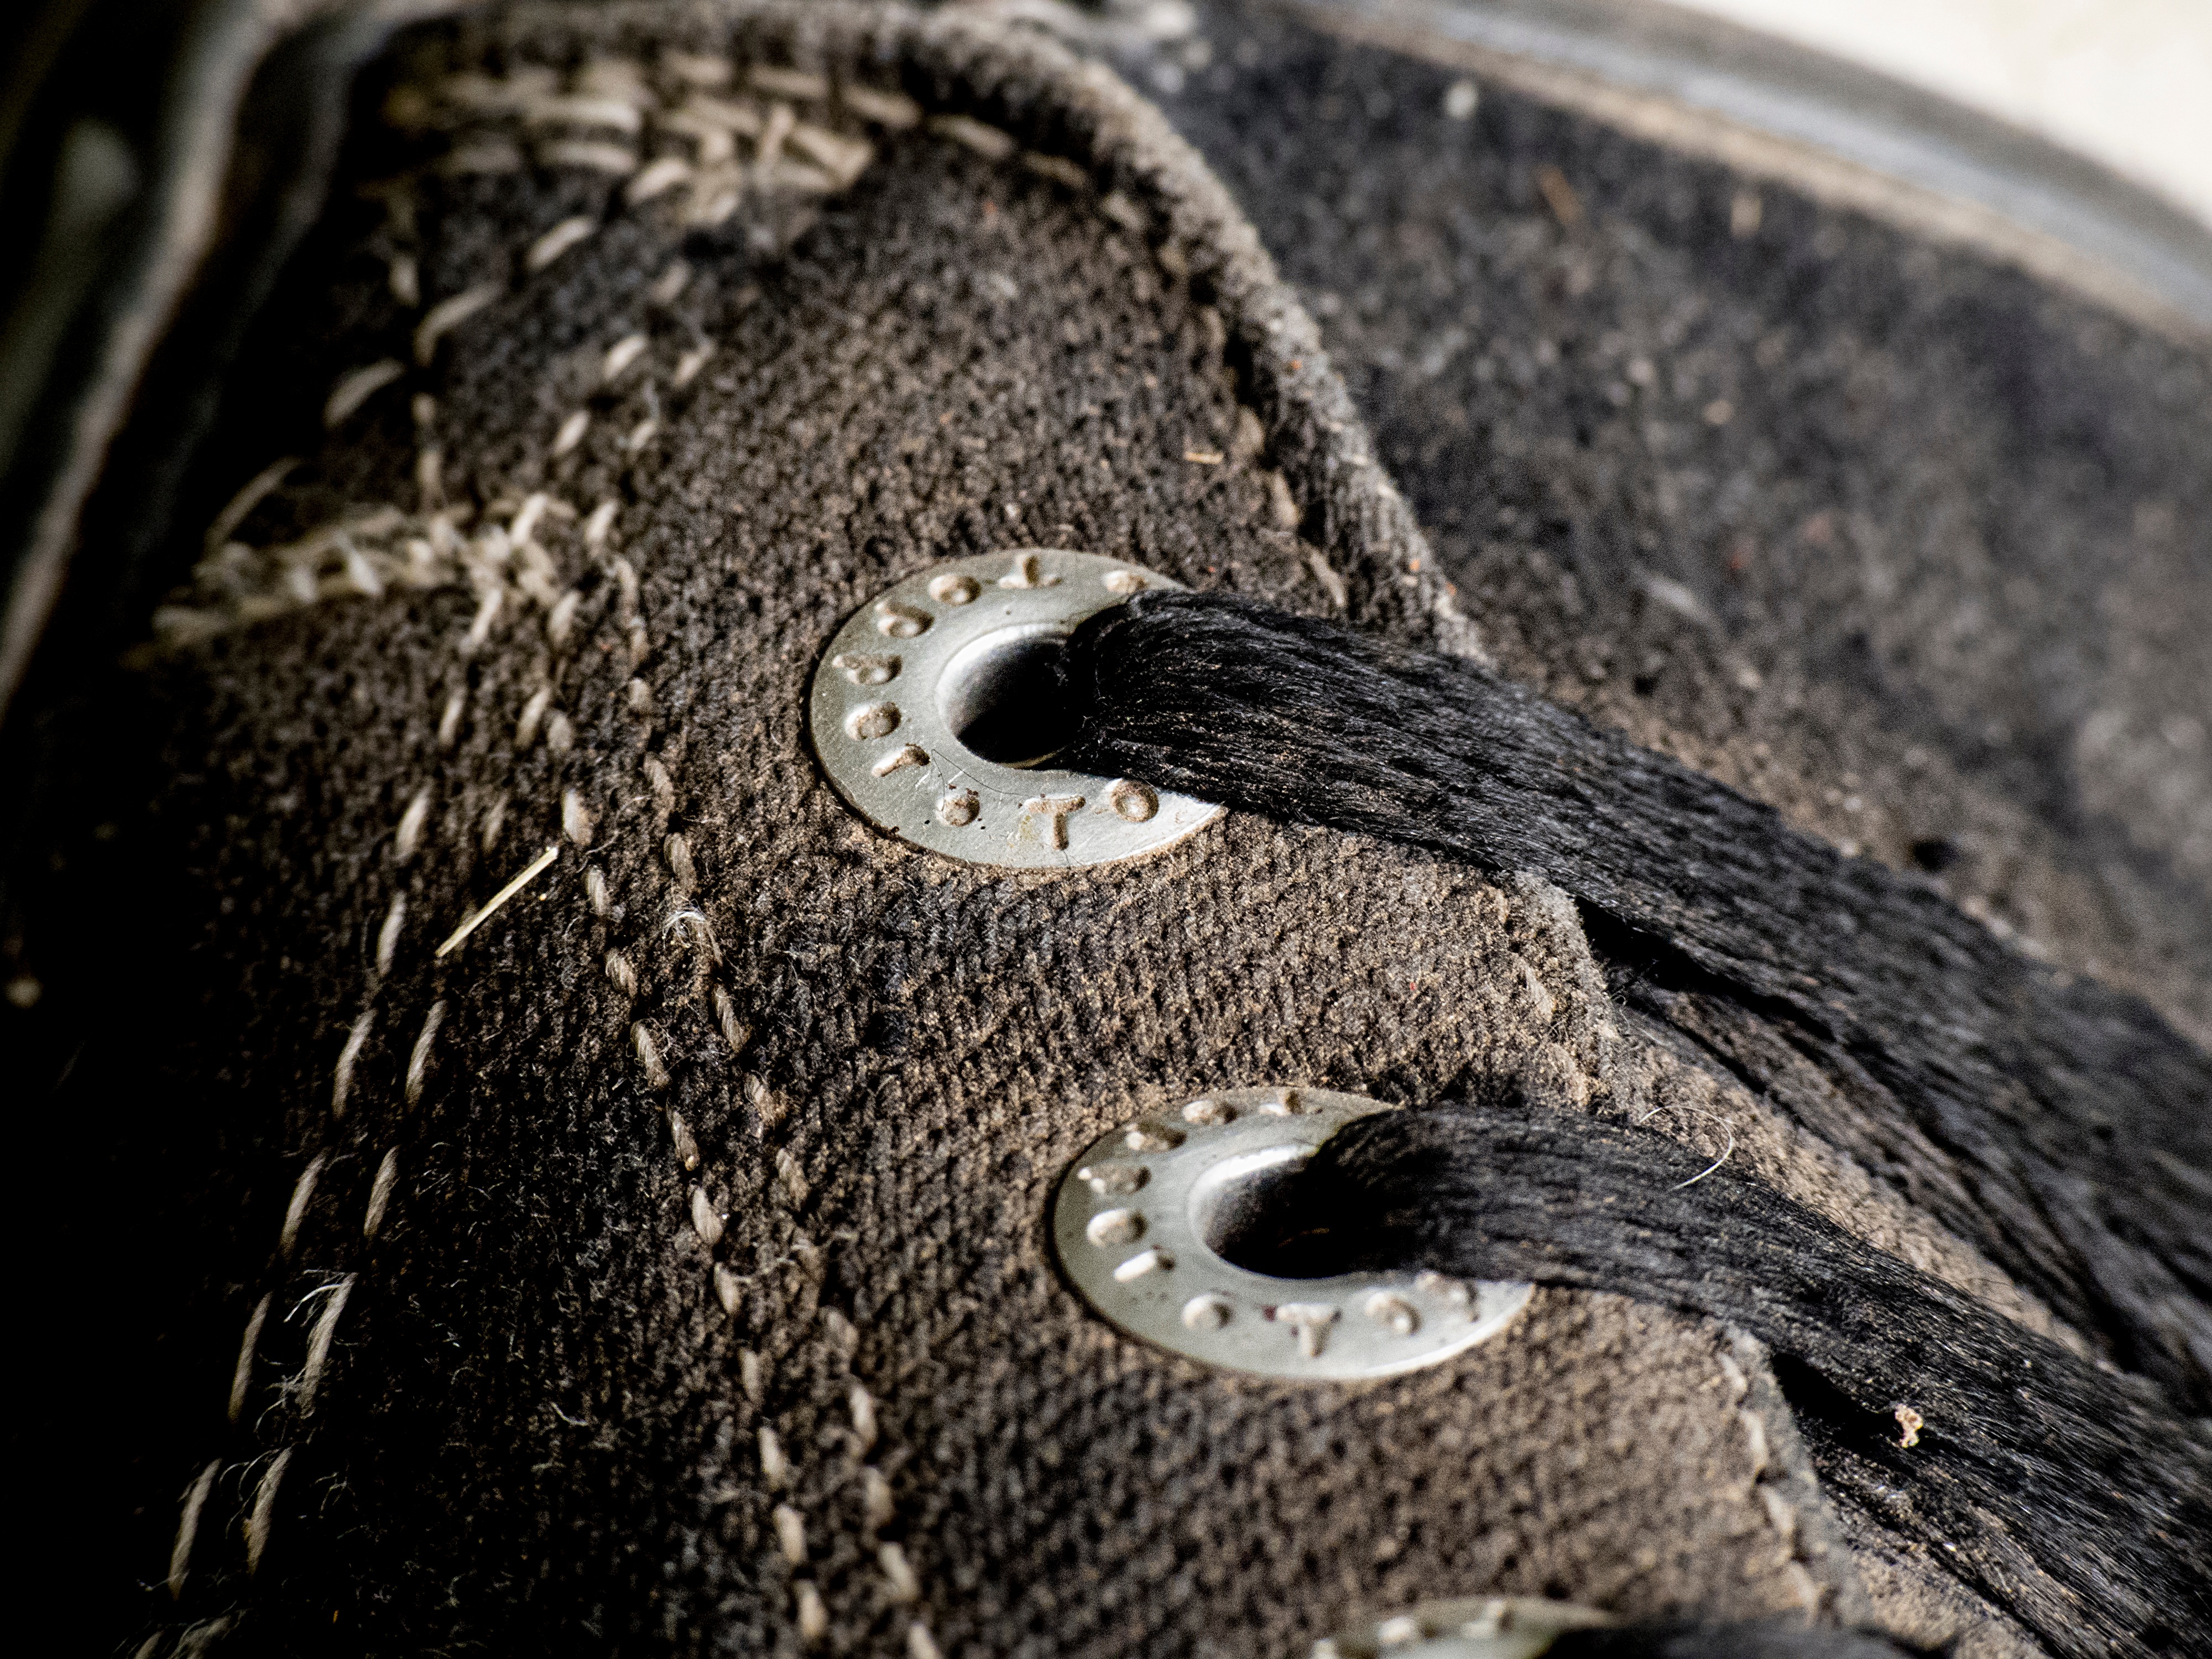
reptile, black, close up, footwear, snake, serpent, scaled reptile